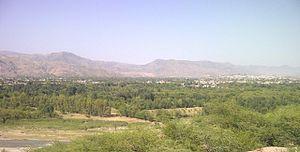
Le district de Kohat est une subdivision administrative de la province de Khyber Pakhtunkhwa au Pakistan. Constitué autour de sa capitale Kohat, le district est entouré par l'agence d'Orakzai dans les régions tribales et le district de Nowshera au nord ainsi que le district d'Attock dans la province voisine du Pendjab à l'est. Au sud, on trouve les districts de Mianwali et de Karak, et enfin le district de Hangu à l'ouest.